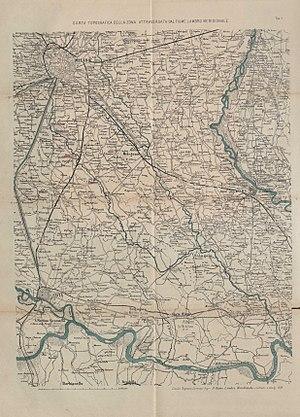
Le Lambro Méridional, dit aussi Lambro Morto ou Lambretto est un canal artificiel qui utilise le lit d’un antique cours d’eau naturel, recueillant les eaux du système complexe de Milan sur un parcours de 60 km.